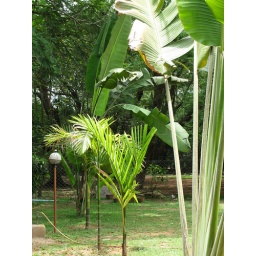
More tropical plants in the guest house back yard, MCC